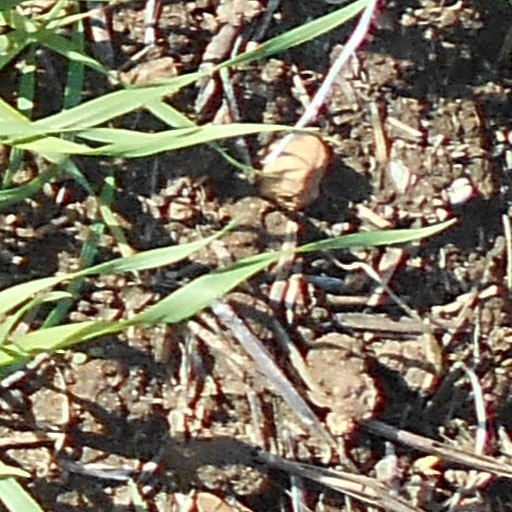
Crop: wheat